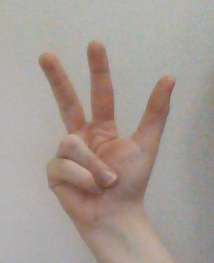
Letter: al